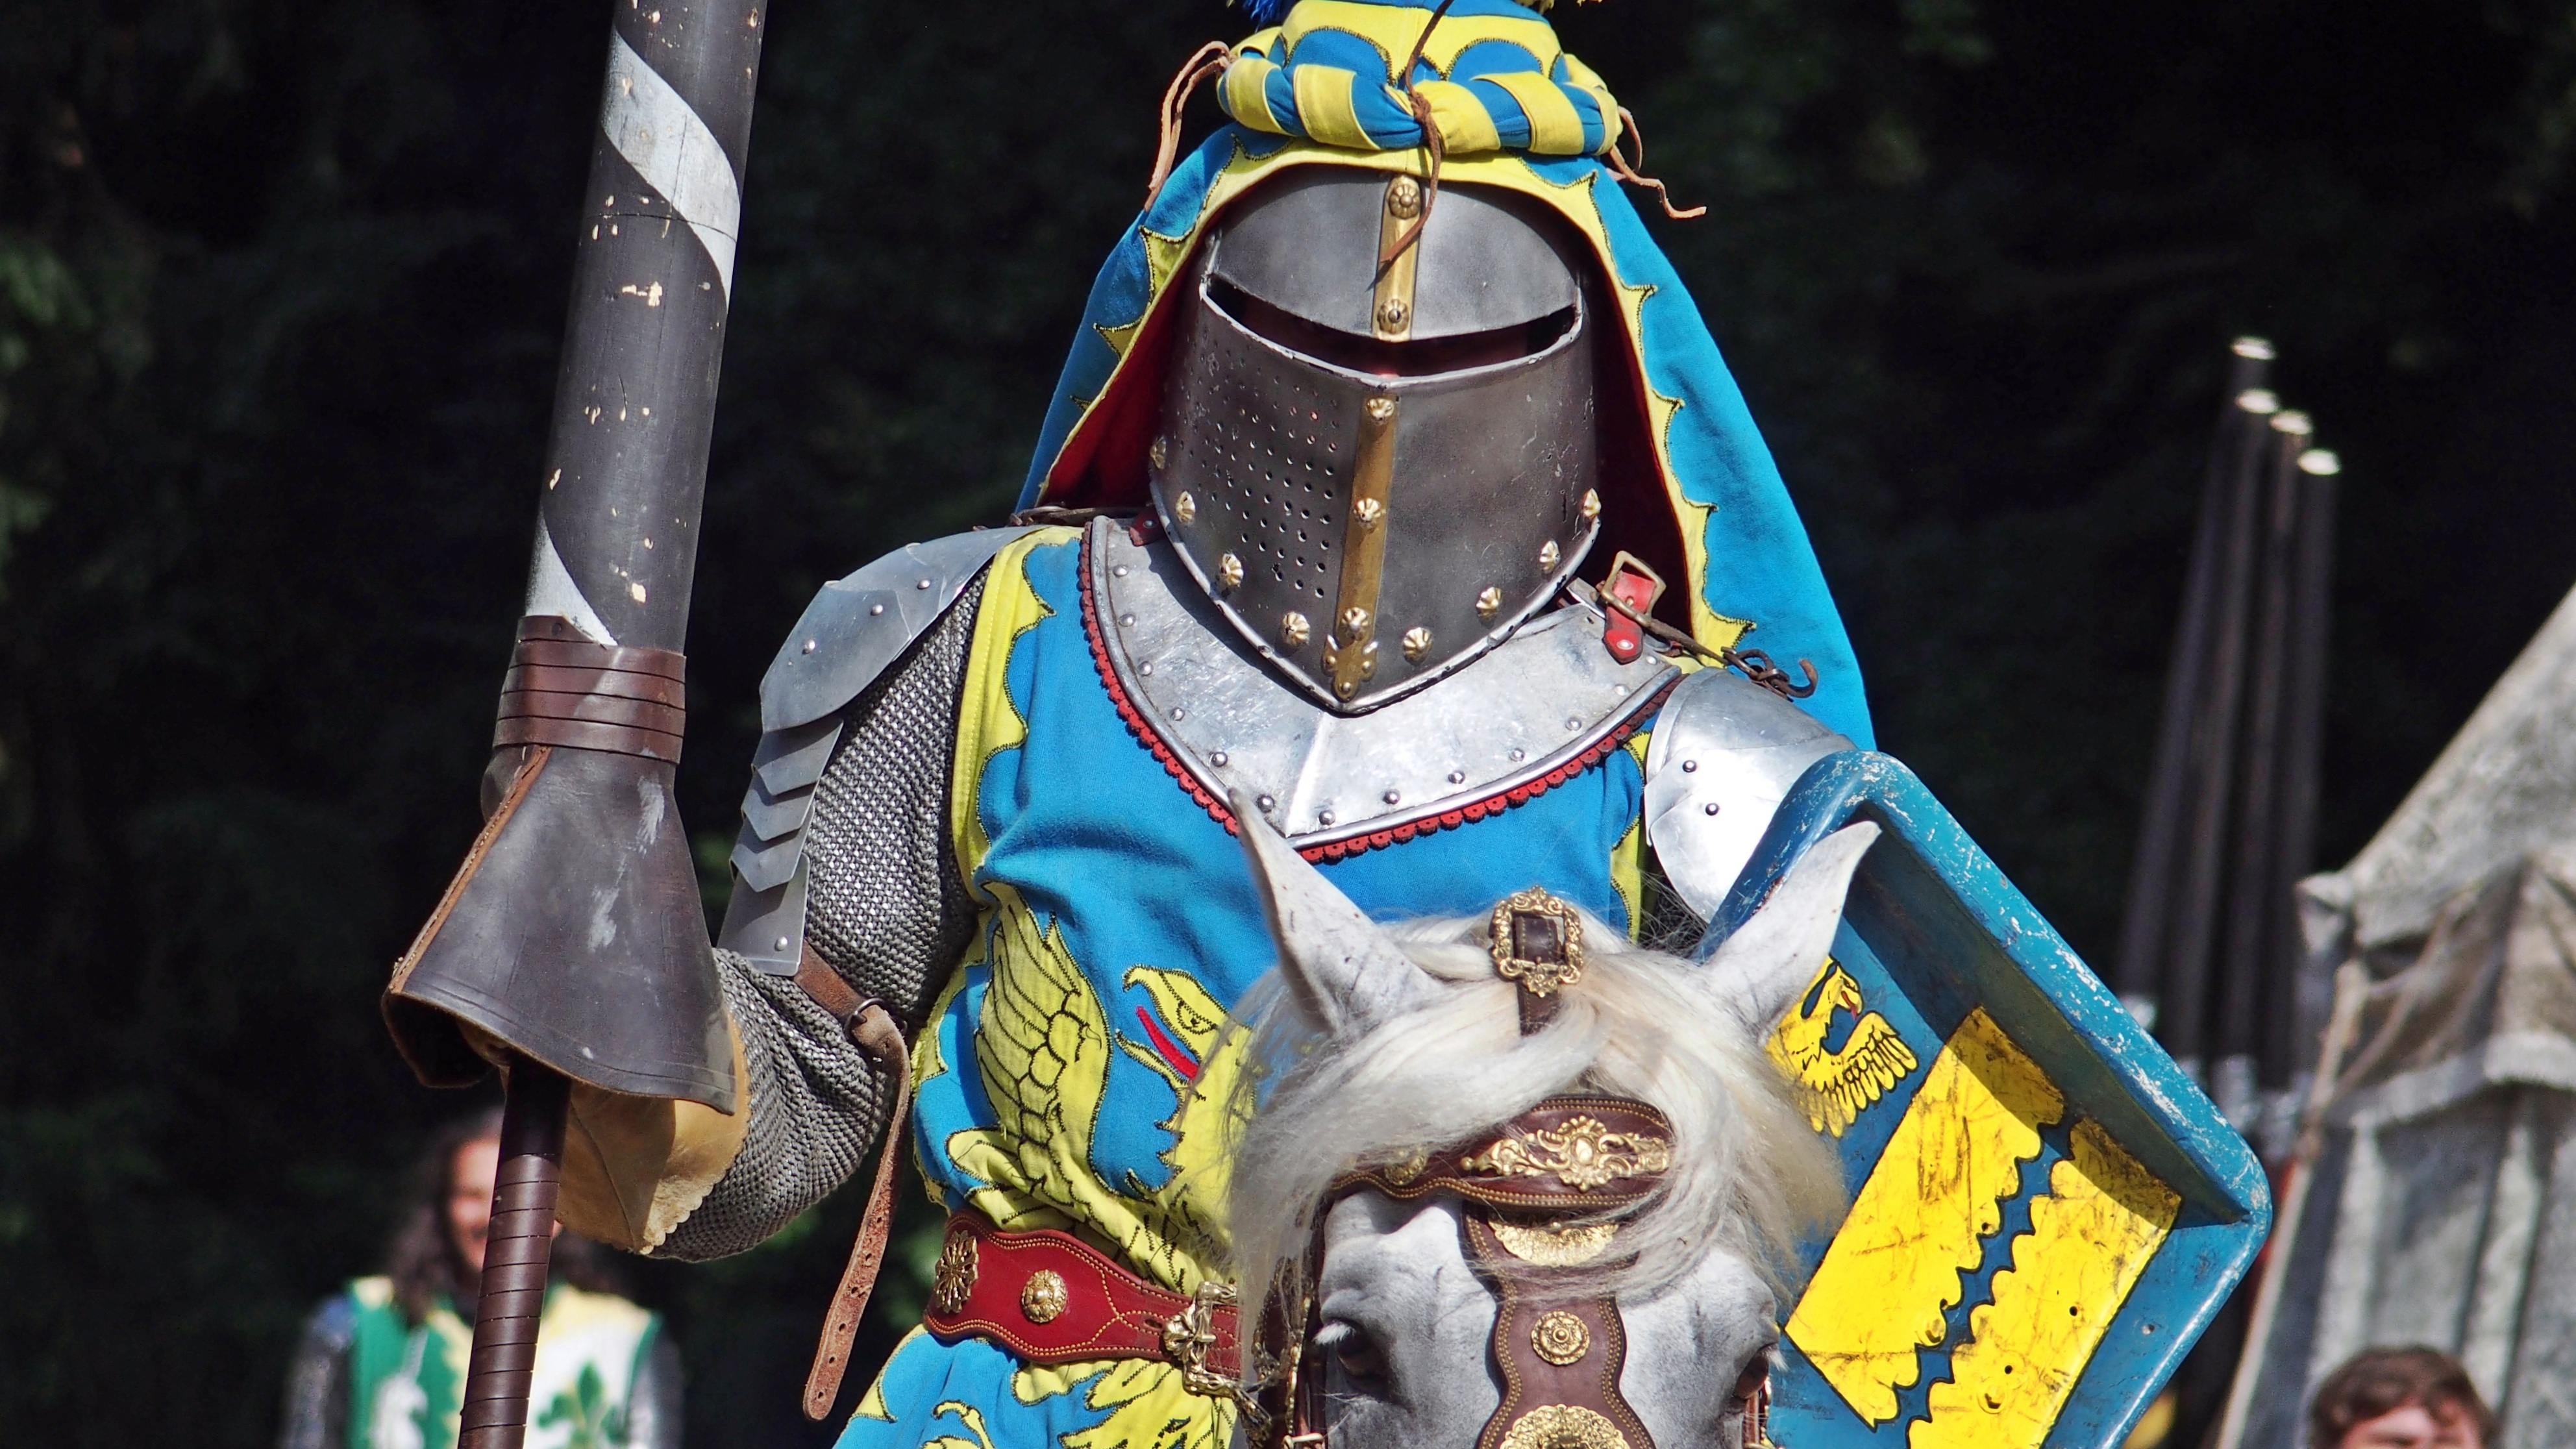
carnival, horses, festival, knight, event, tradition, costume, tournament, middle ages, armor, knights joust